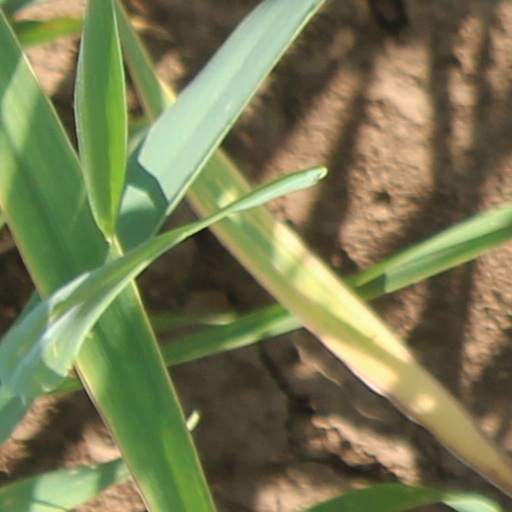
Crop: wheat